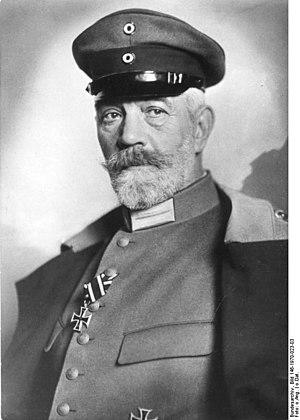
Le Burgfrieden est un concept utilisé pour caractériser la mise en arrière-plan des conflits de politique intérieure et des confrontations économiques en Allemagne pendant la Première Guerre mondiale. En France, c'est le concept d'Union sacrée qui est utilisé.
Les buts de guerre de la Première Guerre mondiale ont été établis après le début du conflit. Ils reflètent ce que les gouvernements et de l'opinion publique des États belligérants veulent atteindre sur le plan territorial, politique ou économique. Les concepts de but de guerre, de raison de guerre ou d'origine de la guerre n'ont la plupart du temps pas été différenciés. Bien que les buts de guerre affichés ou tenus secrets recouvrent en partie des exigences extrêmes comme des annexions, l'entrée en guerre ne peut être uniquement expliquée à travers ces buts. Toutefois, il y a des cas où raison de guerre et buts de guerre se recouvrent, comme c'est par exemple le cas pour l'Italie, la Roumanie ou la Bulgarie.
La conférence de Kreuznach des 17 et 18 mai 1917 est une rencontre entre les dirigeants politiques et militaires des puissances centrales au cours du printemps de l'année 1917 à Bad Kreuznach, ville de Rhénanie prussienne, siège du commandement suprême de l'armée allemande. Elle est préparée avec le plus grand soin, à la fois par le gouvernement allemand, lors du conseil de la couronne allemande du 23 avril, et par les Austro-hongrois, lors de conseils de la couronne austro-hongroise ou lors de rencontres moins formelles entre représentants des gouvernements autrichiens, hongrois et des ministères communs. La rencontre est censée permettre aux monarques et aux diplomates allemands et austro-hongrois d'entériner un partage des conquêtes en Russie et dans les Balkans. Cependant, le ministre des affaires étrangères austro-hongrois, Ottokar Czernin, a préparé dans les jours précédant la conférence, un memorandum sur l'état de décrépitude de la double monarchie au terme de trois années de conflit. Ce rapport est destiné à fournir aux négociateurs austro-hongrois un moyen de pression sur le Deuxième Reich.
Theobald Theodor Friedrich Alfred von Bethmann Hollweg est un homme d'État allemand durant la période de l'Empire allemand.